Kazusa Province

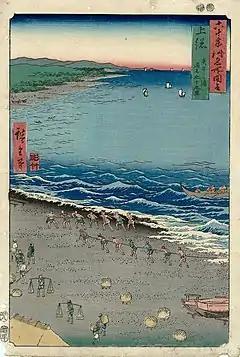
Hiroshige "ukiyo-e" "Kazusa" in "The Famous Scenes of the Sixty States" (六十余州名所図会), depicting Kujūkuri Beach

Kazusa was classified as one of the provinces of the Tōkaidō. Under the "Engishiki" classification system, Kazusa was ranked as a "great country" (大国) and a "far country" in relation to its distance from the capital (遠国). Along with Kōzuke and Hitachi, it was originally one of the provinces where an imperial prince was nominally assigned as governor.